Alexander Cunningham (lawyer)

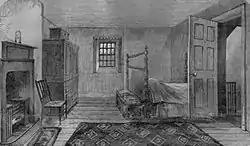
The room in his home at Dumfries in which Robert Burns died

He was the eldest son of James Cunningham of Hyndhope near Ettrickbridge in the Borders, and the nephew of William Robertson the historian. He practised law in Edinburgh and was a member of the Crochallan Fencibles where he socialised with Burns having met him at Masonic meetings in Edinburgh. As a student he had lived at No.6, St James's Square in Edinburgh and his near neighbours were George Thomson the music publisher, John Beugo the engraver, Robert Ainslie the lawyer and Alexander Nasmyth the painter, all closely associated with Burns's career.